Line 6 (Madrid Metro)

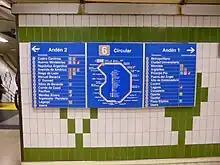
Route map and station list at Guzmán el Bueno.

Trains travelling clockwise (when viewing the route map from above) are designated as "Platform 2", while those travelling anticlockwise are designated as "Platform 1".